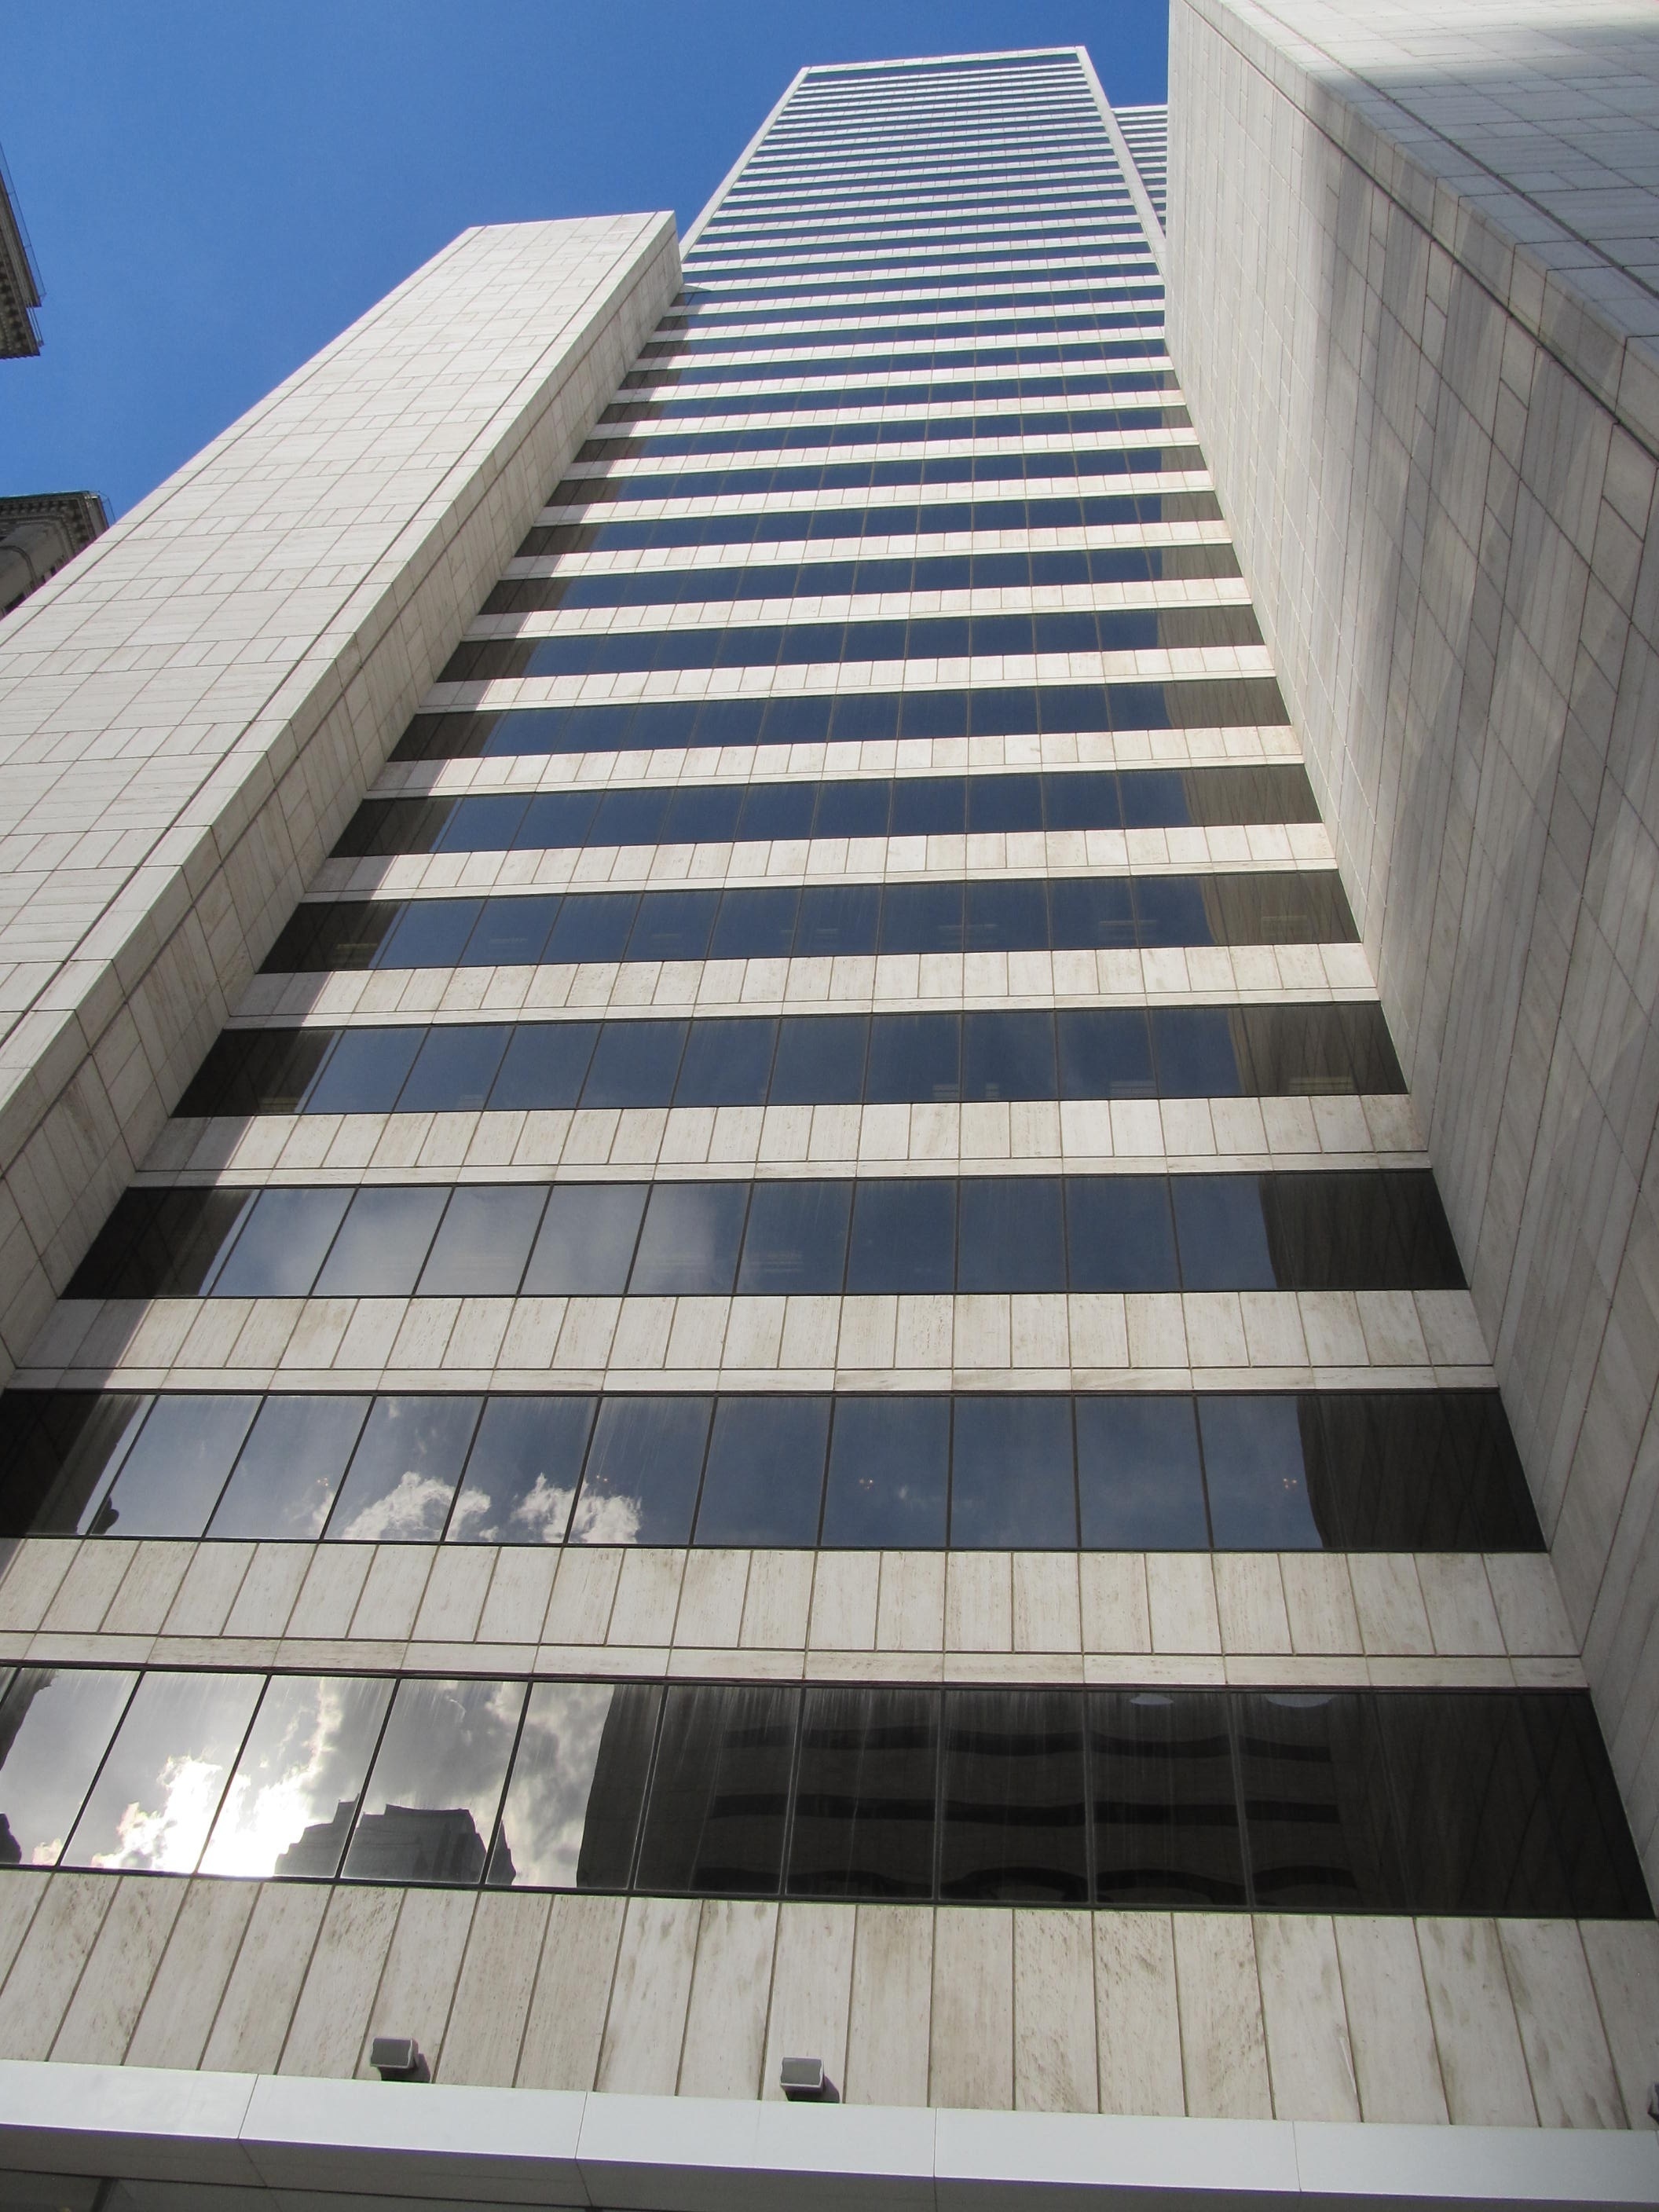
architecture, sky, skyline, roof, building, city, skyscraper, urban, walkway, cityscape, downtown, facade, modern, office building, buildings, stairs, symmetry, texas, dallas, cities, daylighting, urban architecture